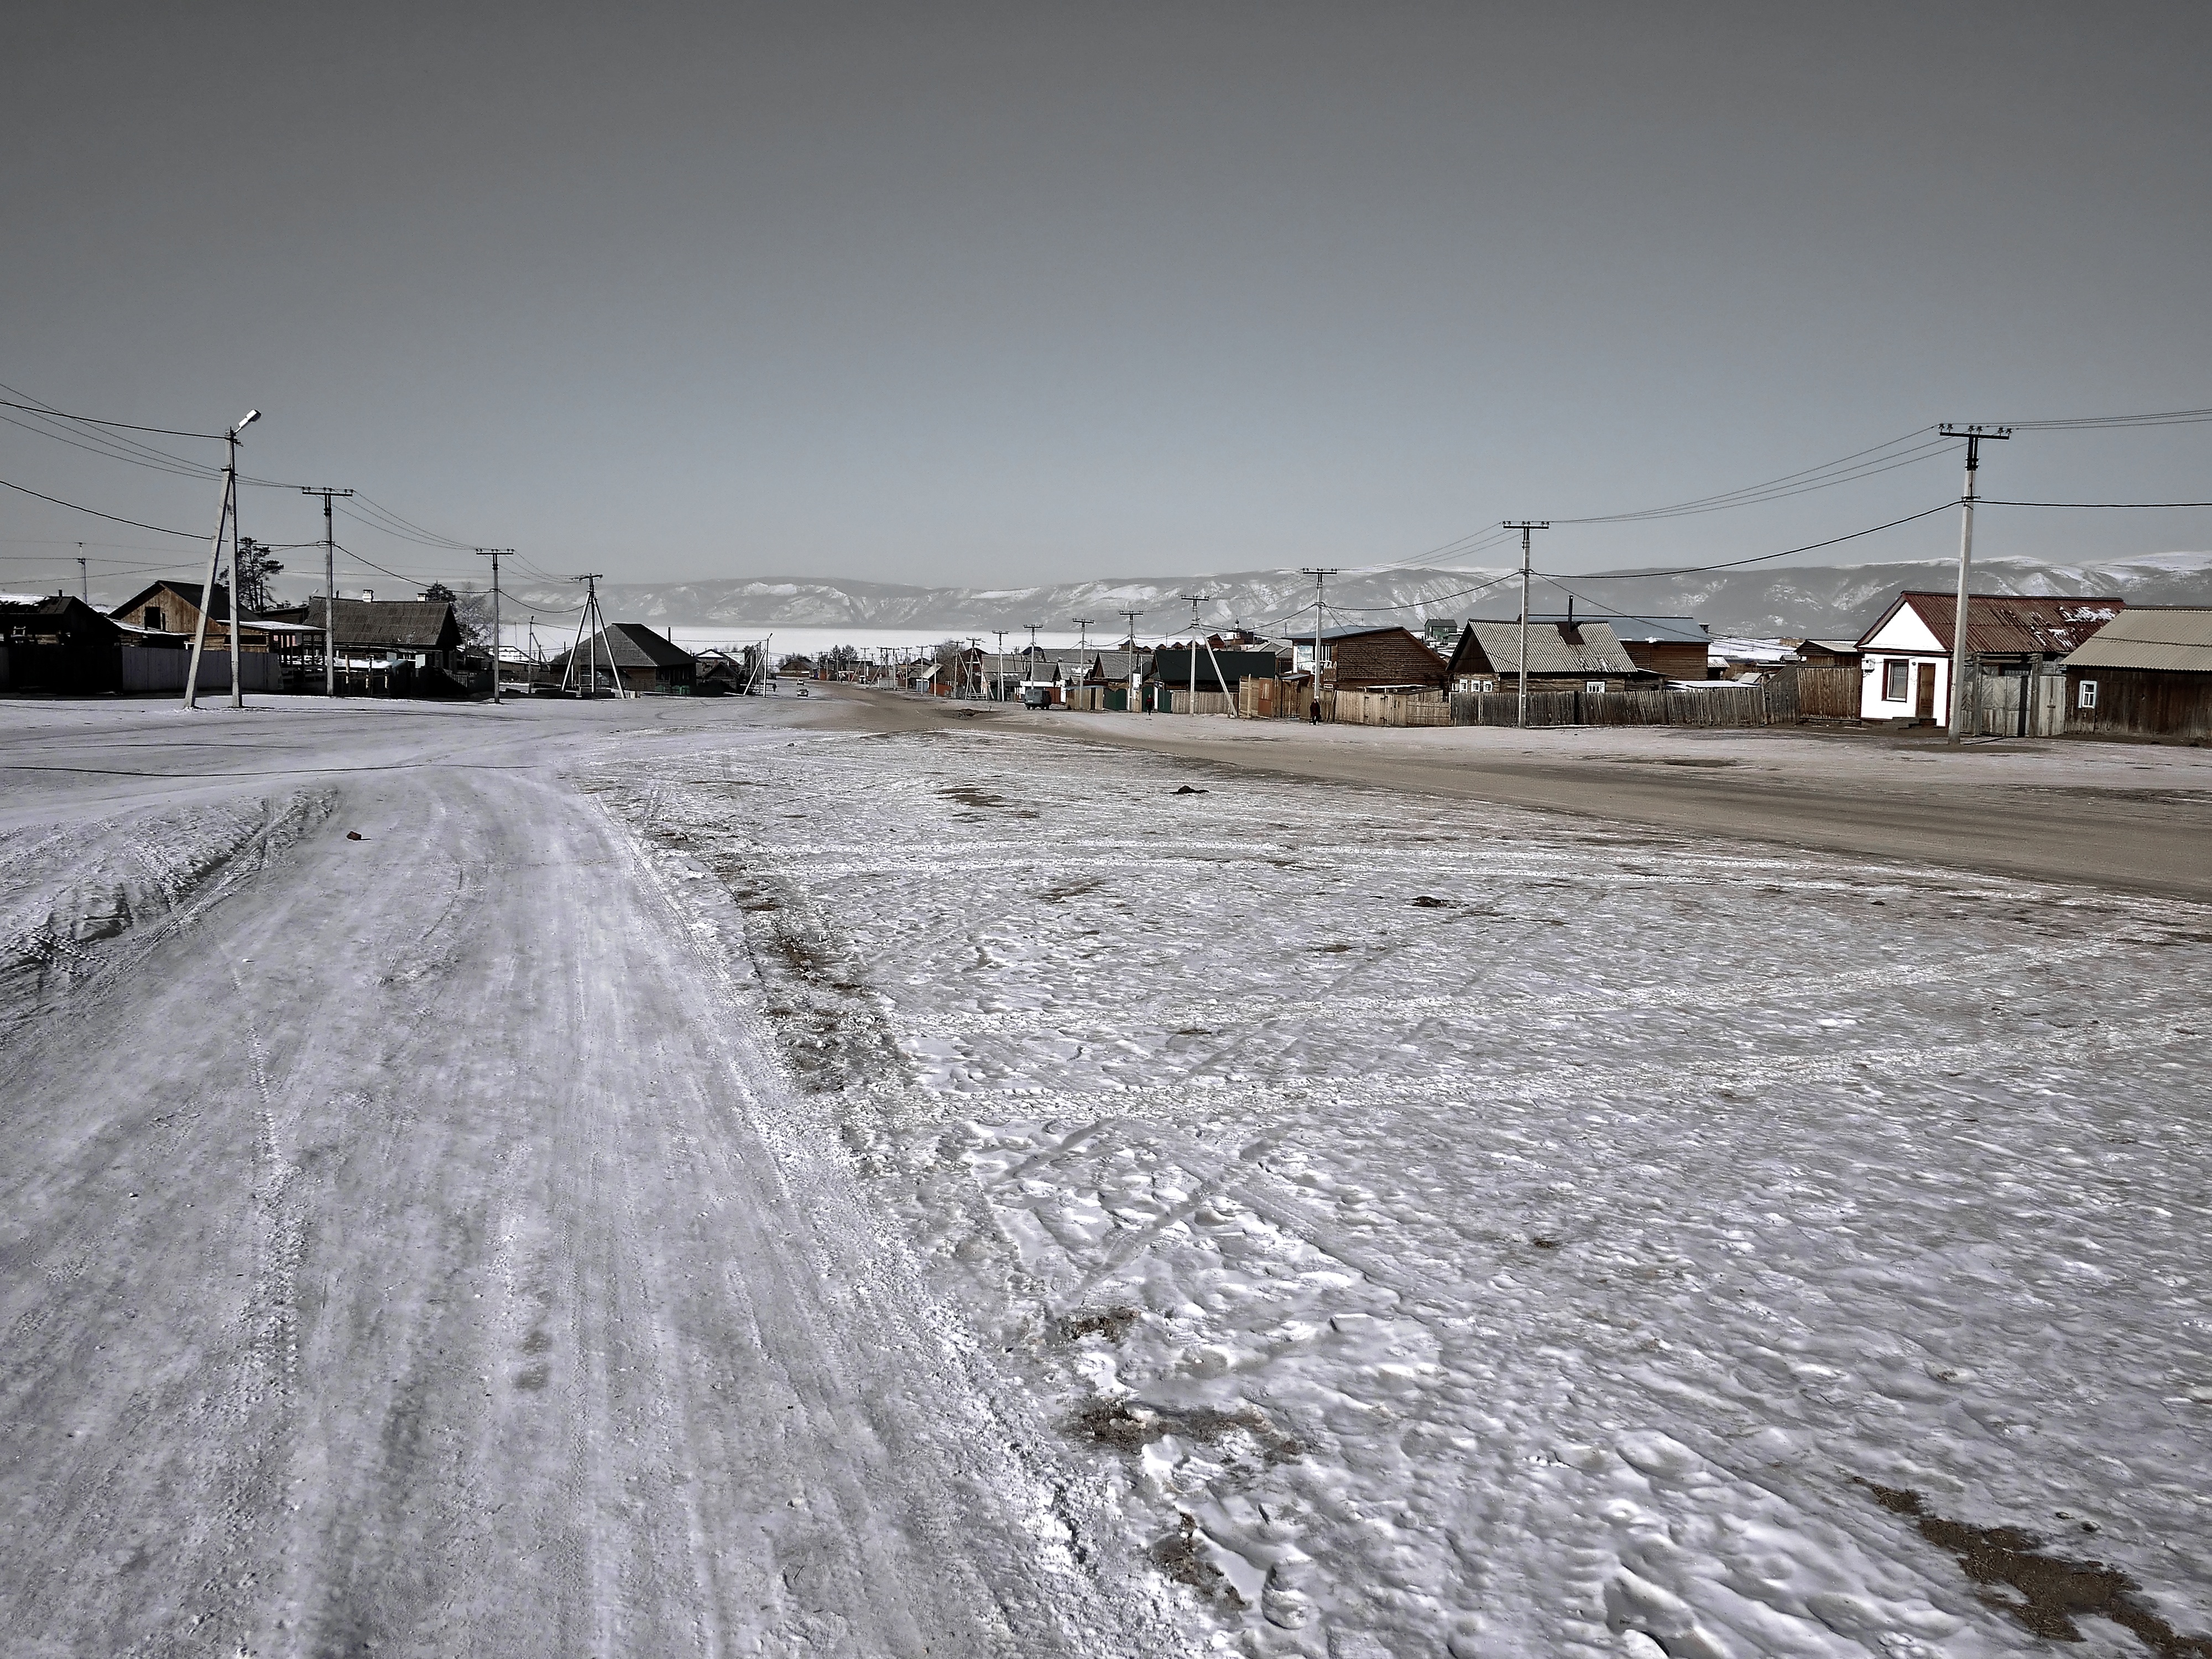
sea, snow, winter, ice, weather, season, infrastructure, freezing